Cold War

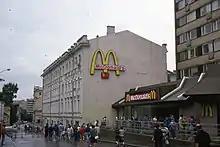
The first Russian McDonald's on Moscow's Pushkin Square, pictured in 1991

By the early 1980s, the USSR had built up a military arsenal and army surpassing that of the United States. Soon after the Soviet invasion of Afghanistan, President Carter began massively building up the United States military. This buildup was accelerated by the Reagan administration, which increased the military spending from 5.3 percent of GNP in 1981 to 6.5 percent in 1986, the largest peacetime defense buildup in United States history. The American-Soviet tensions present during 1983 was defined by some as the start of "Cold War II". While in retrospective this phase of the Cold War was generally defined as a "war of words", the Soviet's "peace offensive" was largely rejected by the West.